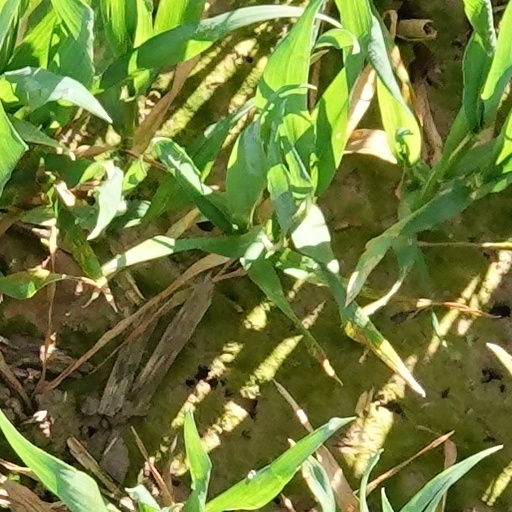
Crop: wheat